Sadik Hakim

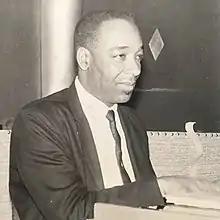
Sadik Hakim circa 1965

Sadik Hakim (born Argonne Forrest Thornton; July 15, 1919 – June 20, 1983) was an American jazz pianist and composer.